Sport in Germany

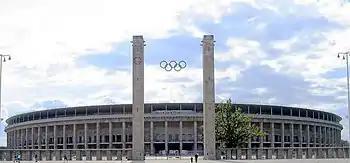
Olympiastadion Berlin

In the all-time Olympic Games medal count through 2022 Germany ranks fourth, East Germany fifteenth and West Germany twenty-third. If all the medals are combined Germany ranks second.